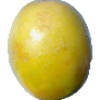
Label: Maracuja 1